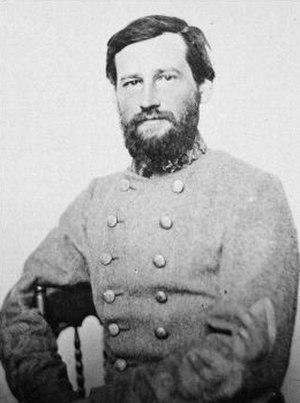
Stephen Dill Lee est un soldat américain, et le plus jeune lieutenant général confédéré de la guerre de Sécession.